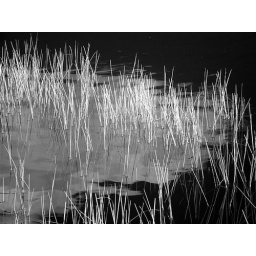
grass in water